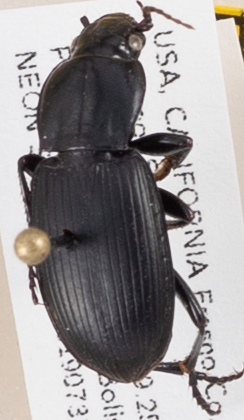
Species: Pterostichus ordinarius
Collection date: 2019-07-31 04:00:00
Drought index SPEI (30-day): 0.272
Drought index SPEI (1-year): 0.47
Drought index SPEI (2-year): -0.03